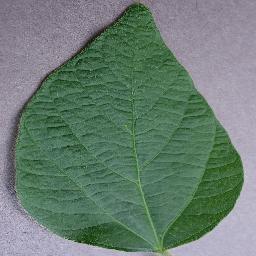
Label: Soybean___healthy